List of birds of Belize

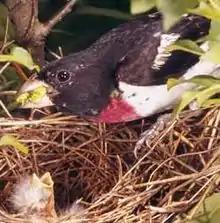
Rose-breasted grosbeak

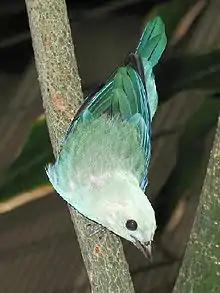
Blue-gray tanager

The cardinals are a family of robust, seed-eating birds with strong bills. They are typically associated with open woodland. The sexes usually have distinct plumages.